Tampere University of Applied Sciences

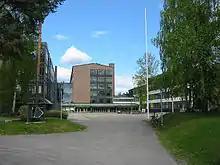
TAMK's main campus

Tampere University of Applied Sciences (TAMK) is a university of applied sciences (a polytechnic) in the region of Pirkanmaa, Finland. Together with Tampere University, they constitute the Tampere higher education community.